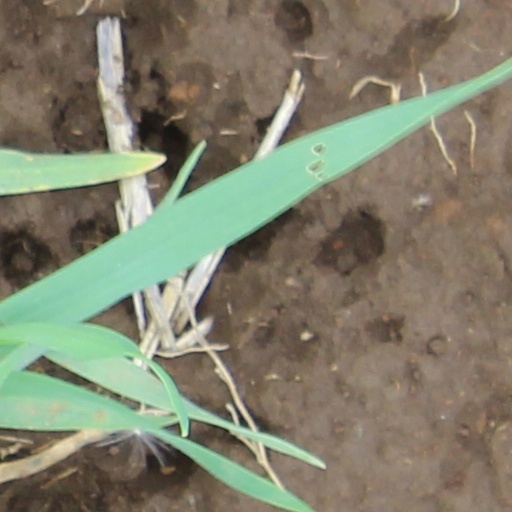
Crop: wheat